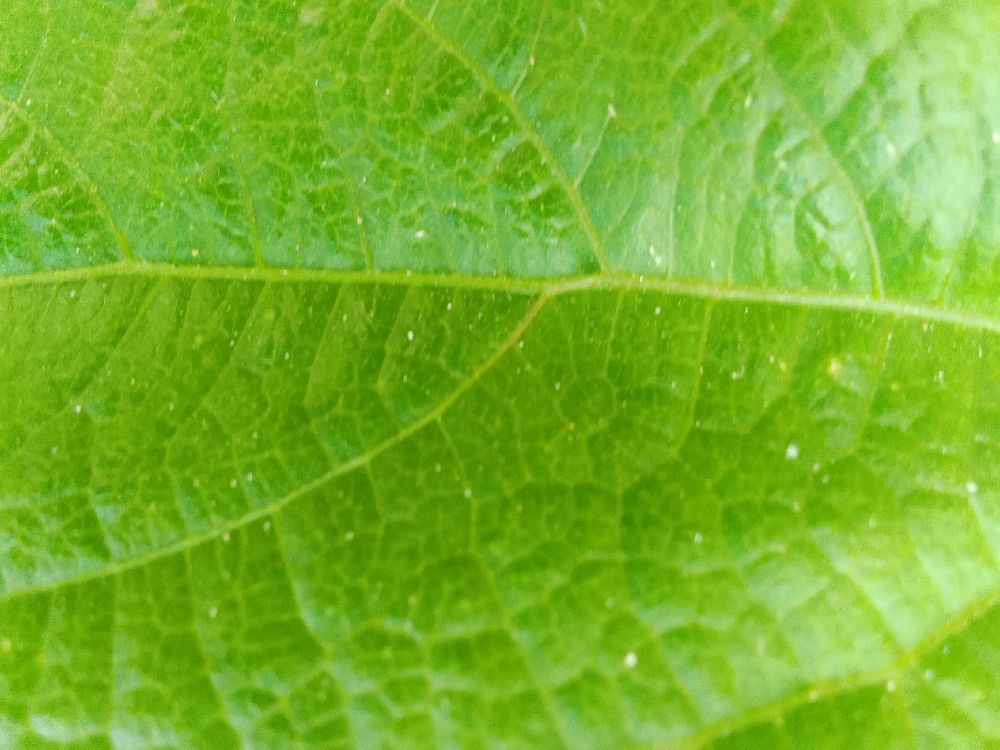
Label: healthy